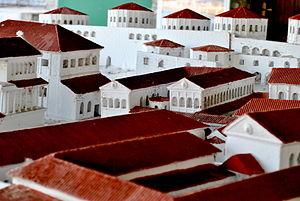
Gamzigrad-Romuliana, palais de Galère, également connu sous les noms de Felix Romuliana ou de Gamzigrad, est un site archéologique de Serbie situé près du village de Gamzigrad, sur le territoire de la Ville de Zaječar. Depuis 1983, il est inscrit sur la liste des sites archéologiques d'importance exceptionnelle de la République de Serbie et, depuis 2007, sur la liste du patrimoine mondial de l'UNESCO.